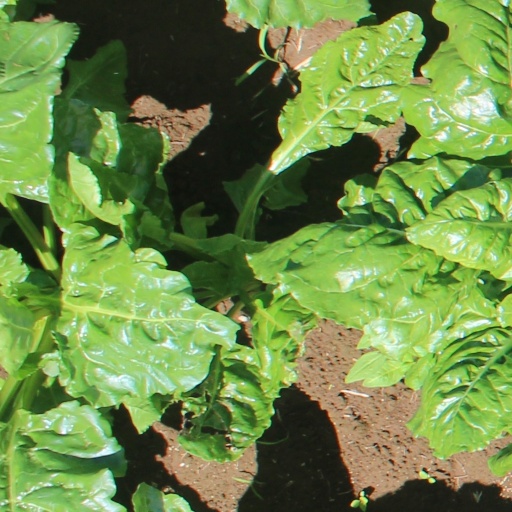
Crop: sugar beet